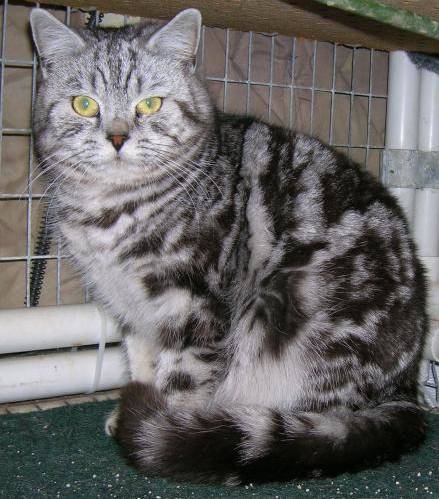
Label: cat